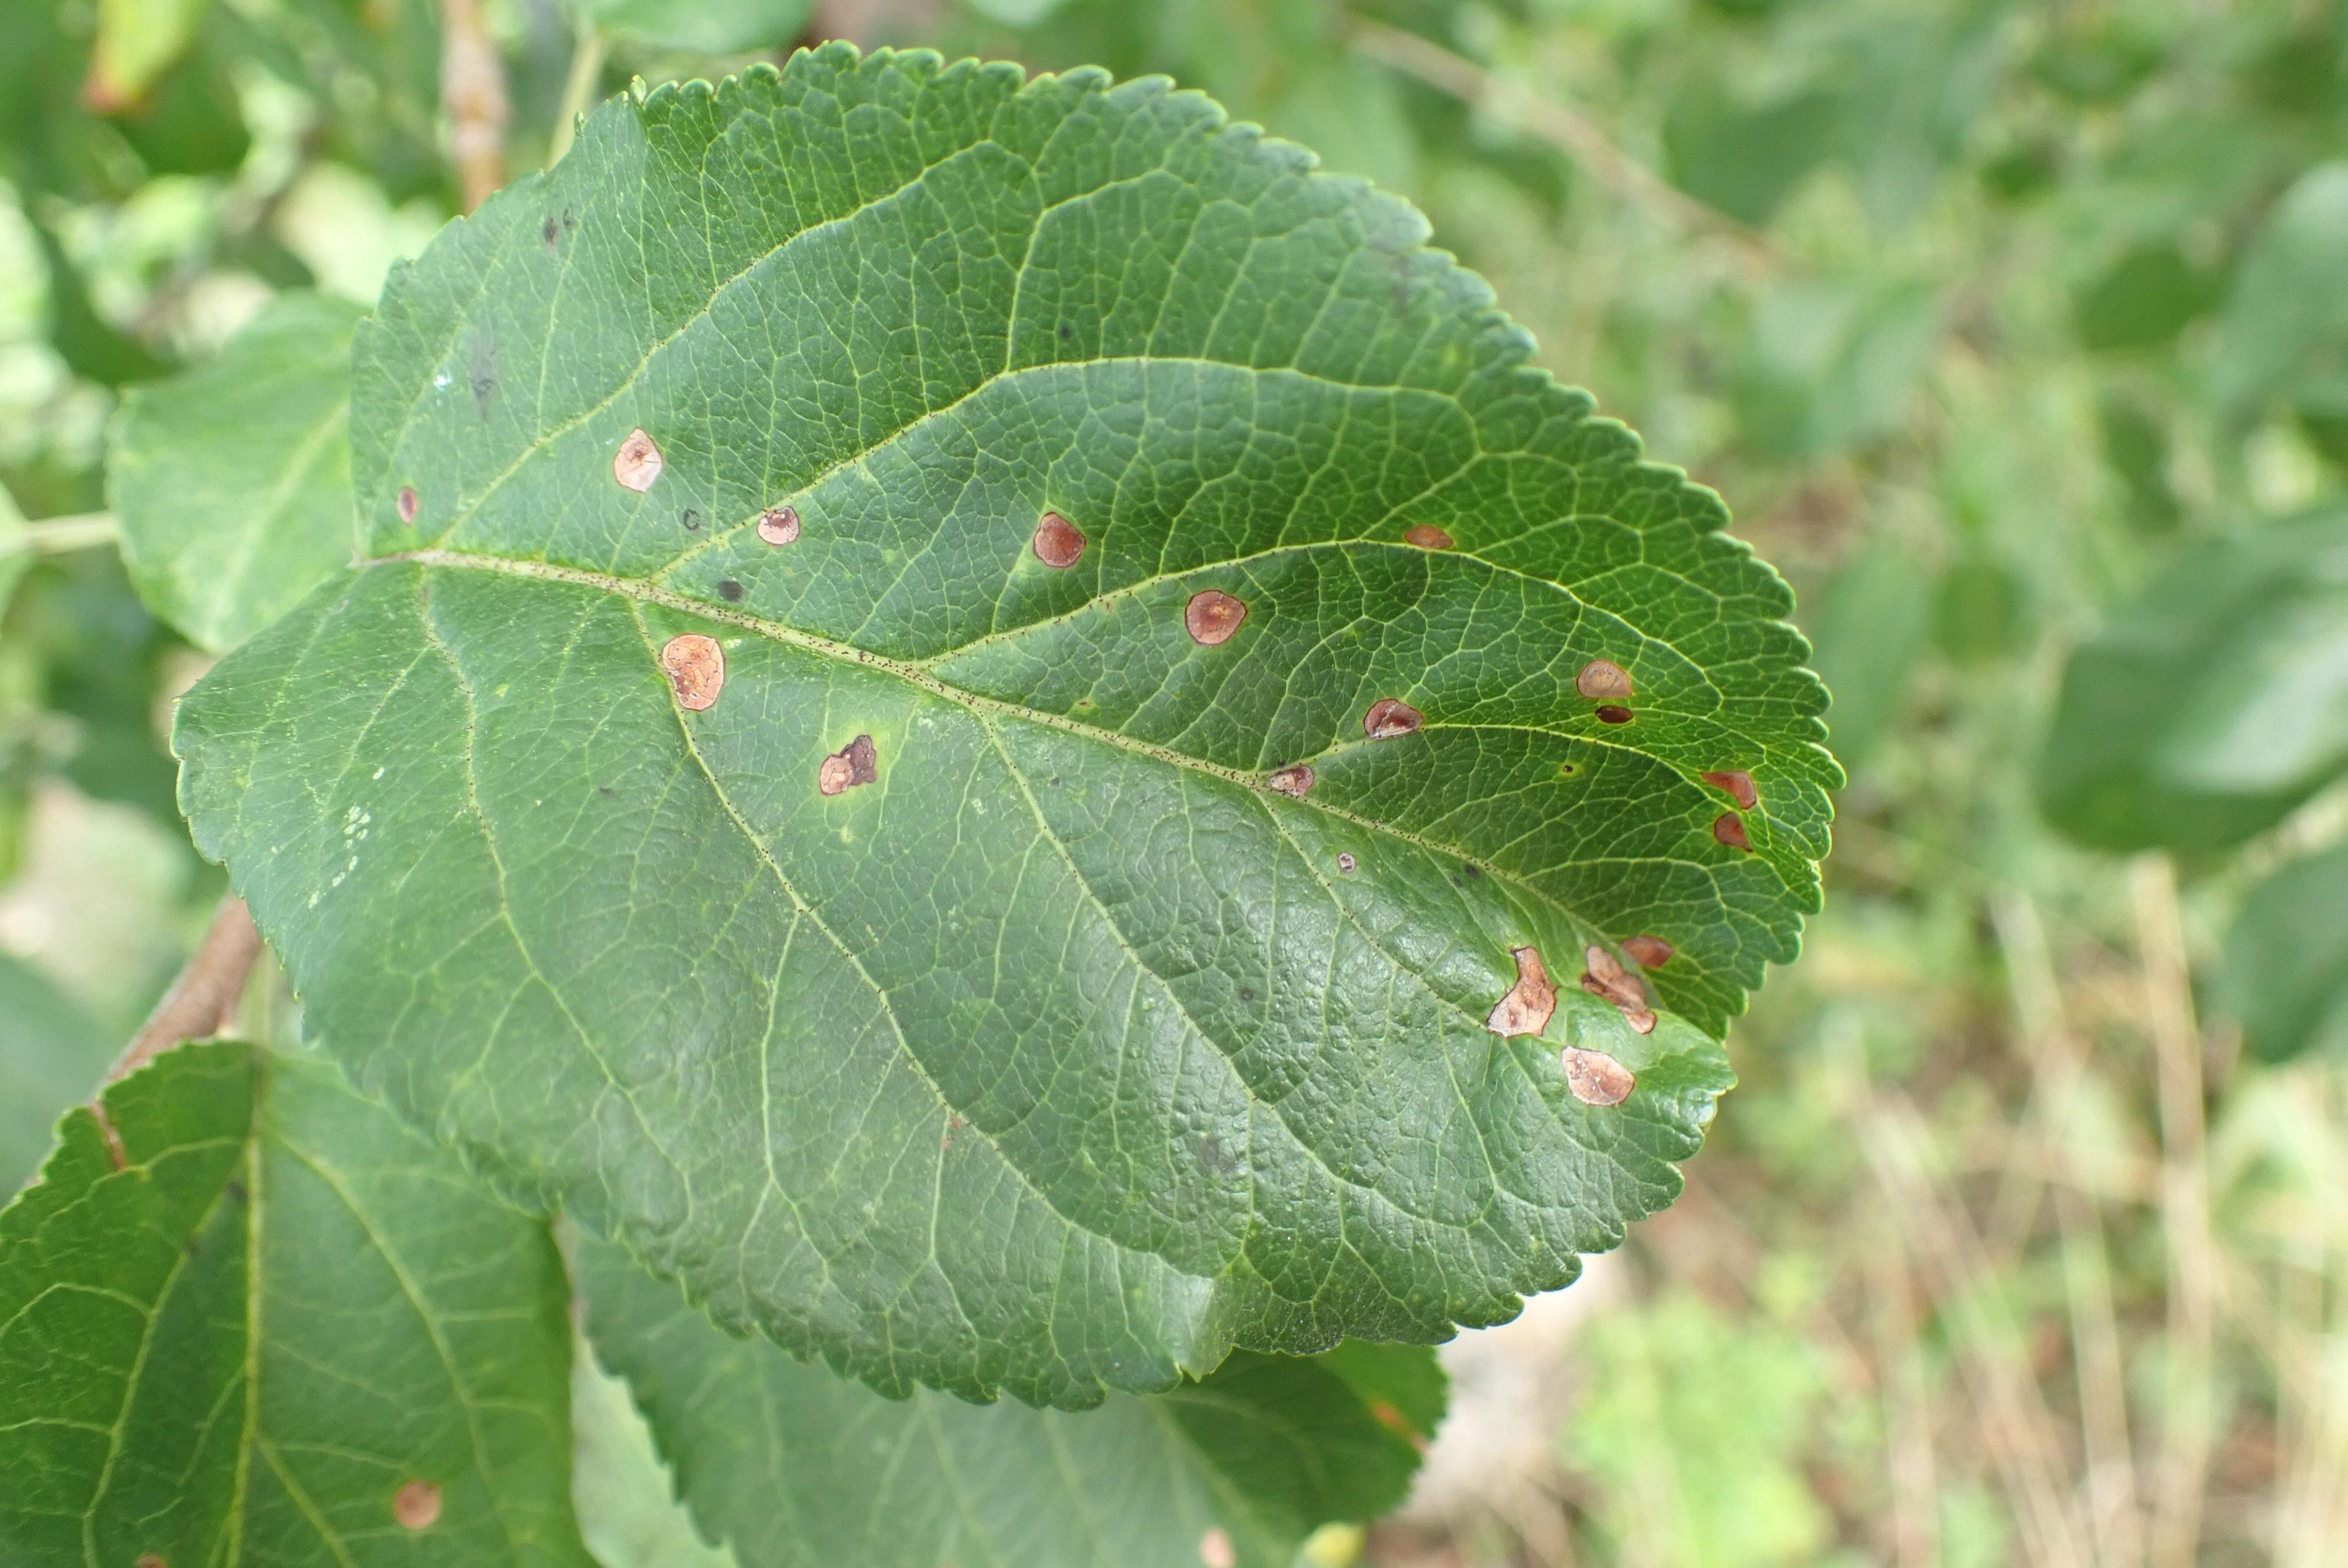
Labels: frog_eye_leaf_spot